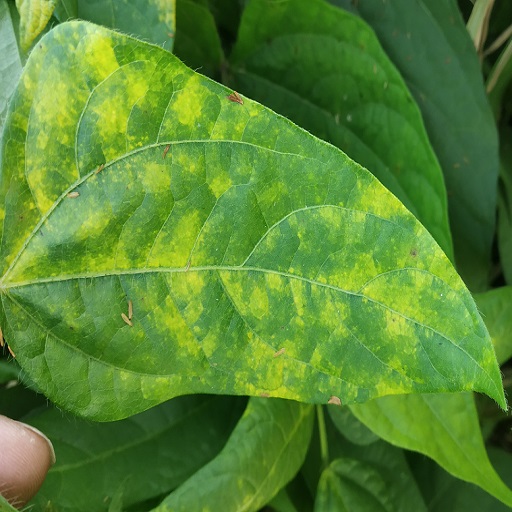
Label: Yellow Mosaic